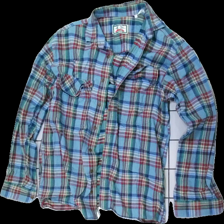
View: front
Type: Shirt
Category: Men
Brand: Not in the list
Brand text on label: Moda per giovane
Colors: Blue, Red, Green, Multicolor
Material: 100% Cotton
Pattern: Checkered print
Cut: Regular
Season: All
Price range: 50-100
Recommended usage: Reuse
Description: checkered shirt